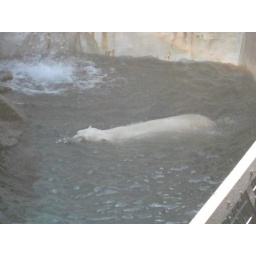
Polar bear in the water - the cell phone sign makes sense now